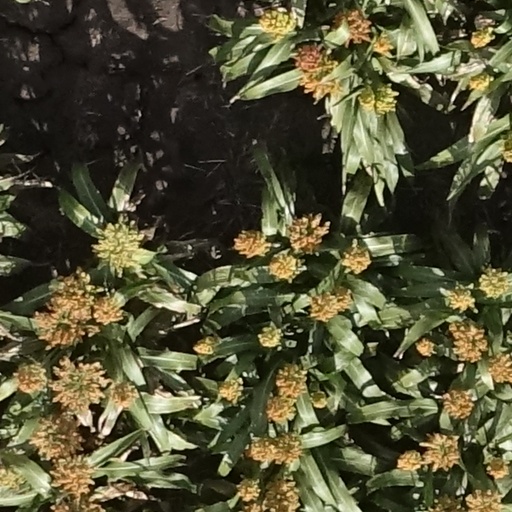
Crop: sorghum